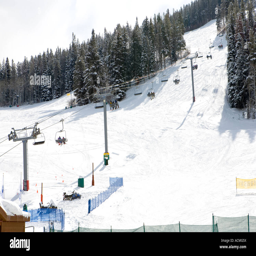
ski lift for the run